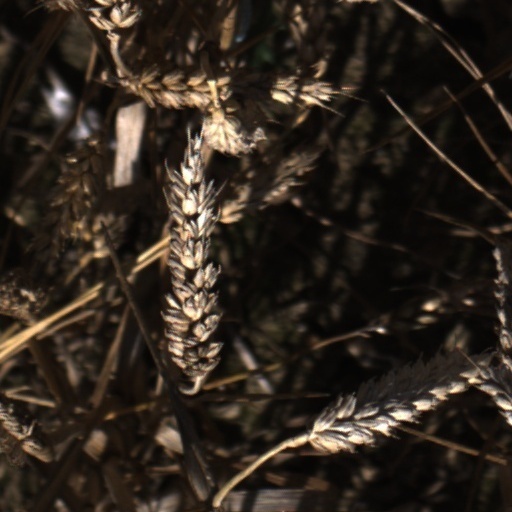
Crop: wheat